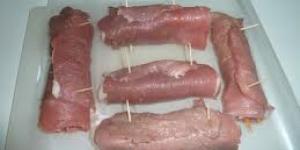
ninos envueltos al roquefort